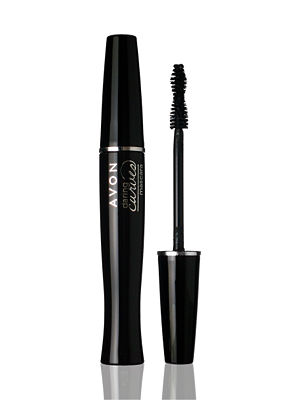
Mascara
Et mascararør og en påfører
Mascara er et kosmetikprofukt, der som udgangspunkt bruges til at mørkne, lysne eller farve øjenvipper. Produktet kan ligeledes bruges til at fortykke, forlænge eller fremhæve øjenvipper.